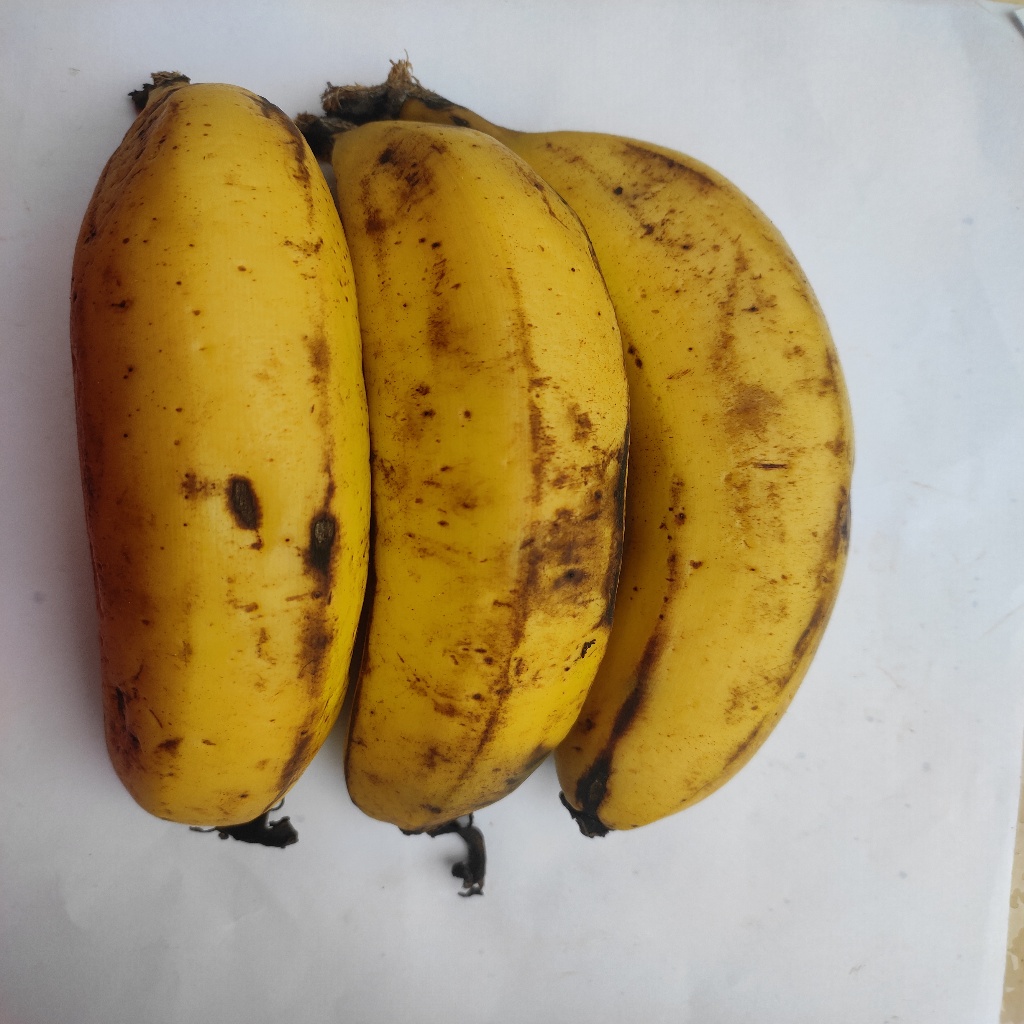
Crop: banana
Quality class: Class_B